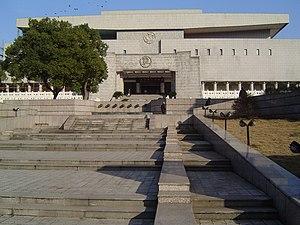
Changsha est la capitale de la province chinoise du Hunan. Elle est située à l'est du Hunan, au bord de la rivière Xiang dont la longue île sablonneuse lui a donné son nom.